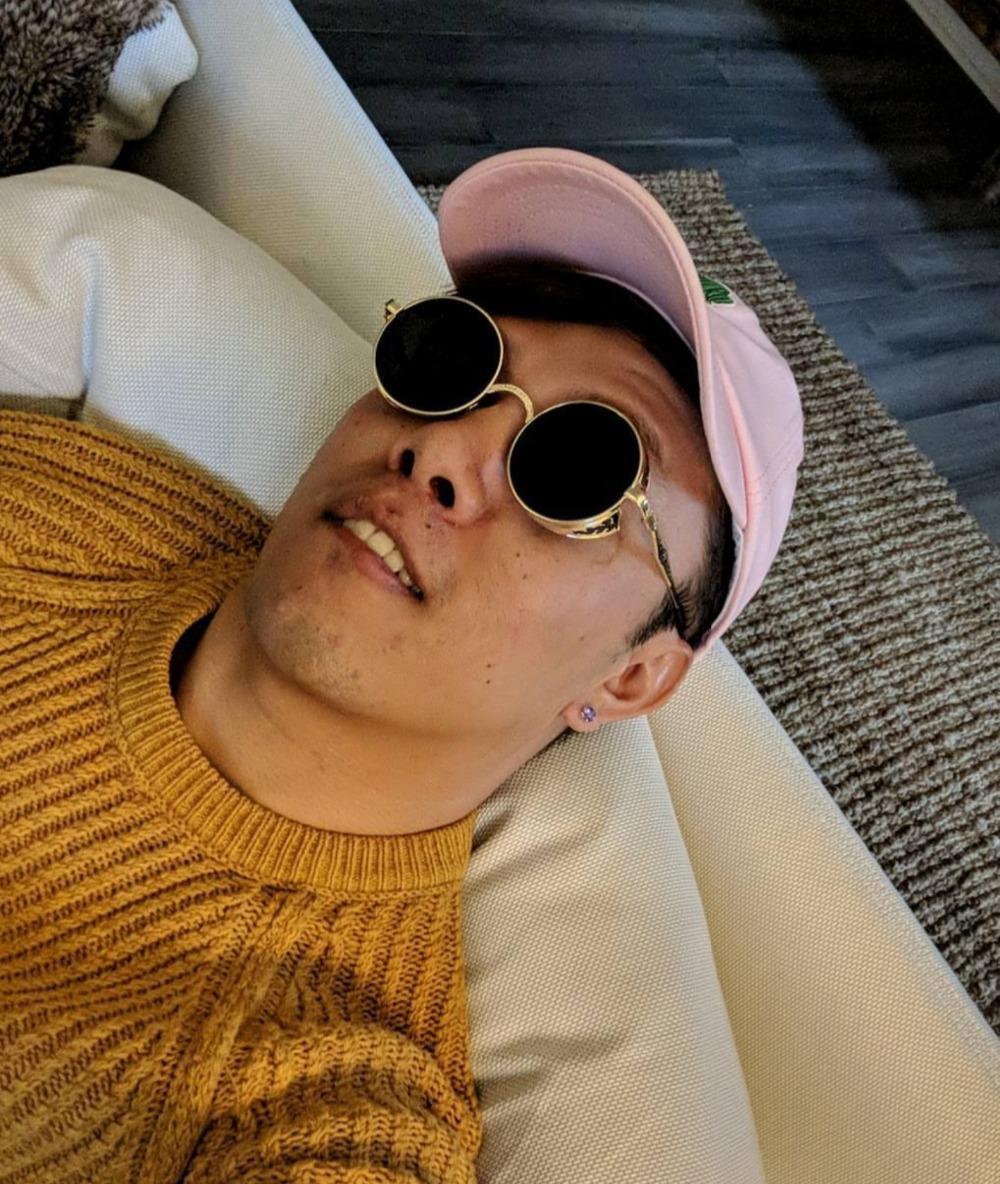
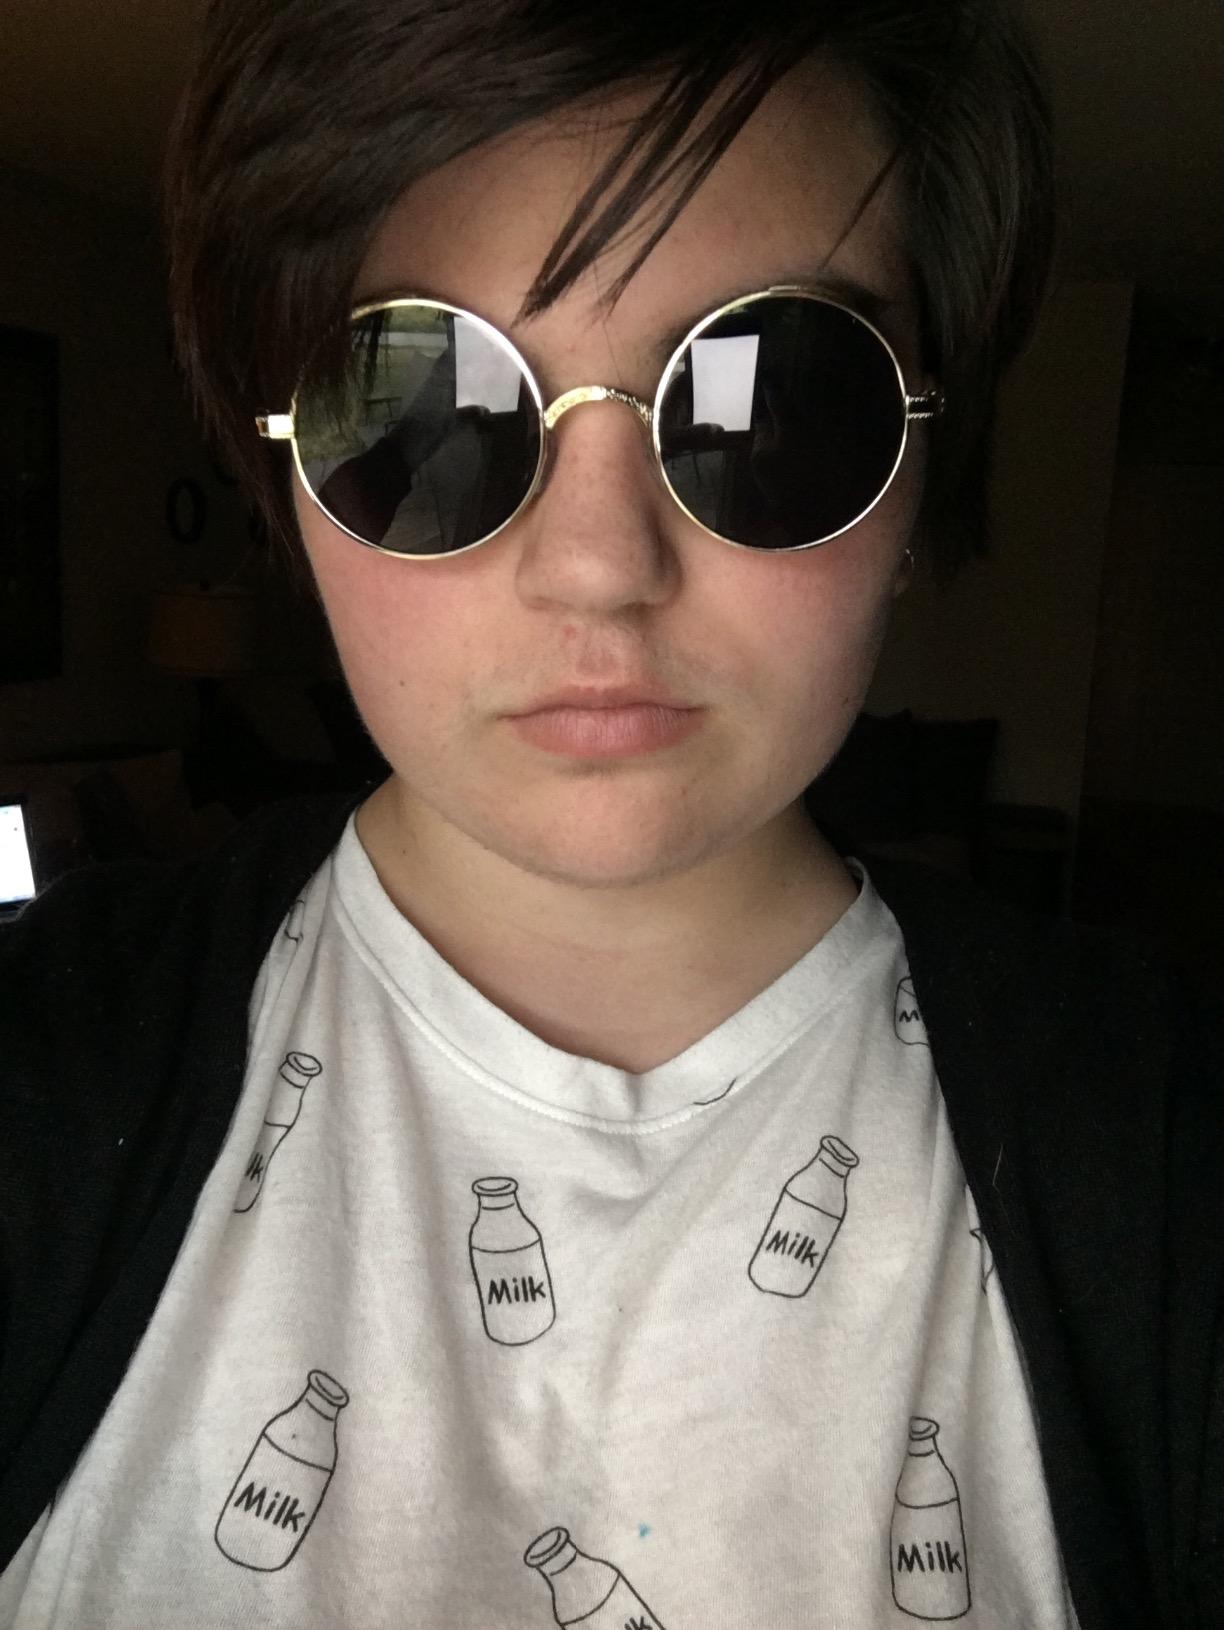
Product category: accessories_sunglasses
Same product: yes